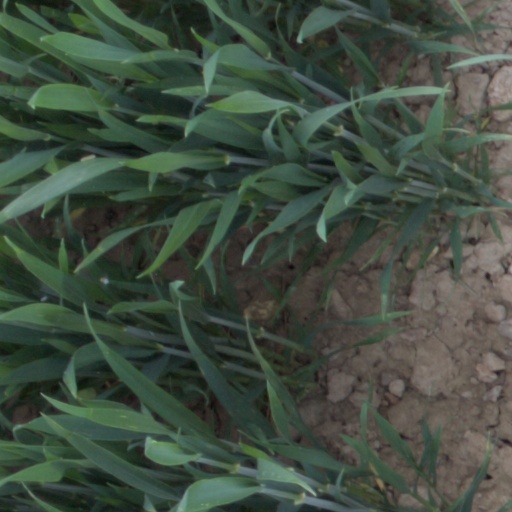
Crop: wheat